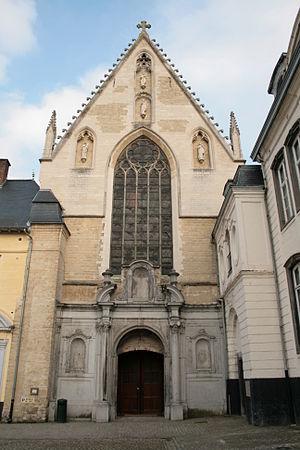
Ixelles (Belgique), église (XIV/XVIe siècles) de l'ancienne Abbaye de la Cambre.
L'église Notre-Dame de la Cambre est devenue, depuis 1927, l'église paroissiale Notre-Dame de la Cambre et Saint-Philippe Néri.
L'abbaye de la Cambre est située dans le quartier de La Cambre à Ixelles, une commune de la Région de Bruxelles-Capitale. Il s'agit d'un ancien monastère de moniales cisterciennes nobles, fondé en 1201 à la source d'un ruisseau, le Maelbeek.